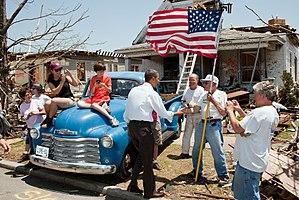
La tornade de 2011 à Joplin est une tornade à vortex multiples qui a touché Joplin dans le Missouri le 22 mai 2011. Elle faisait partie de l'éruption de tornades du 21 au 26 mai 2011. La tornade est classée EF5 sur l'échelle de Fujita améliorée, c'est-à-dire le maximum.